Eugénie Archipelago

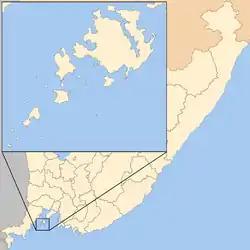
Eugénie de Montijo Archipelago

The Empress Eugénie Archipelago, commonly known as the Eugénie Archipelago, is an archipelago in the Peter the Great Gulf in the Sea of Japan, along the southern coast of Primorsky Krai, Russia. The population of the archipelago is 6,810 (2005), and is administratively part of the city of Vladivostok.